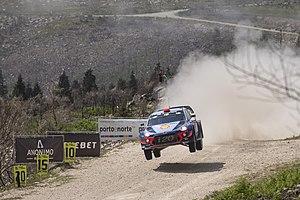
Le Rallye du Portugal 2018 est le 6ᵉ rallye du Championnat du monde des rallyes 2018 et la 52ᵉ édition de l’épreuve. Il se déroule sur 20 épreuves spéciales. Il est remporté par le duo belge Thierry Neuville et Nicolas Gilsoul.